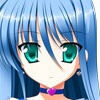
Portrait style: Anime Portrait